The City of God

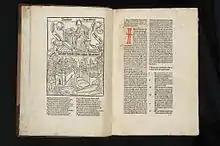
Woodcut depicting Augustine writing "The City of God"

Augustine's thesis depicts the history of the world as universal warfare between God and the Devil. This metaphysical war is not limited by time but only by geography on Earth. In this war, God moves (by divine intervention, Providence) those governments, political/ideological movements and military forces aligned (or aligned the most) with the Church (the City of God) in order to oppose by all means—including military—those sociopolitical regimes and movements of the Devil (the City of the World).